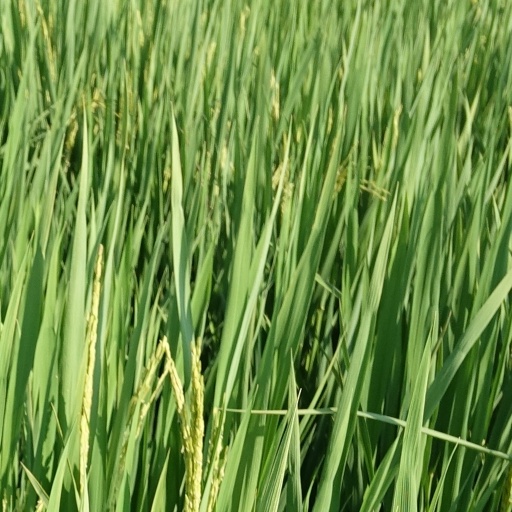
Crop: rice